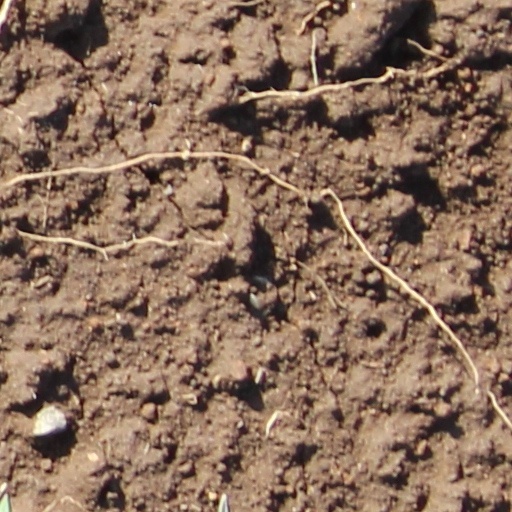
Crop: wheat